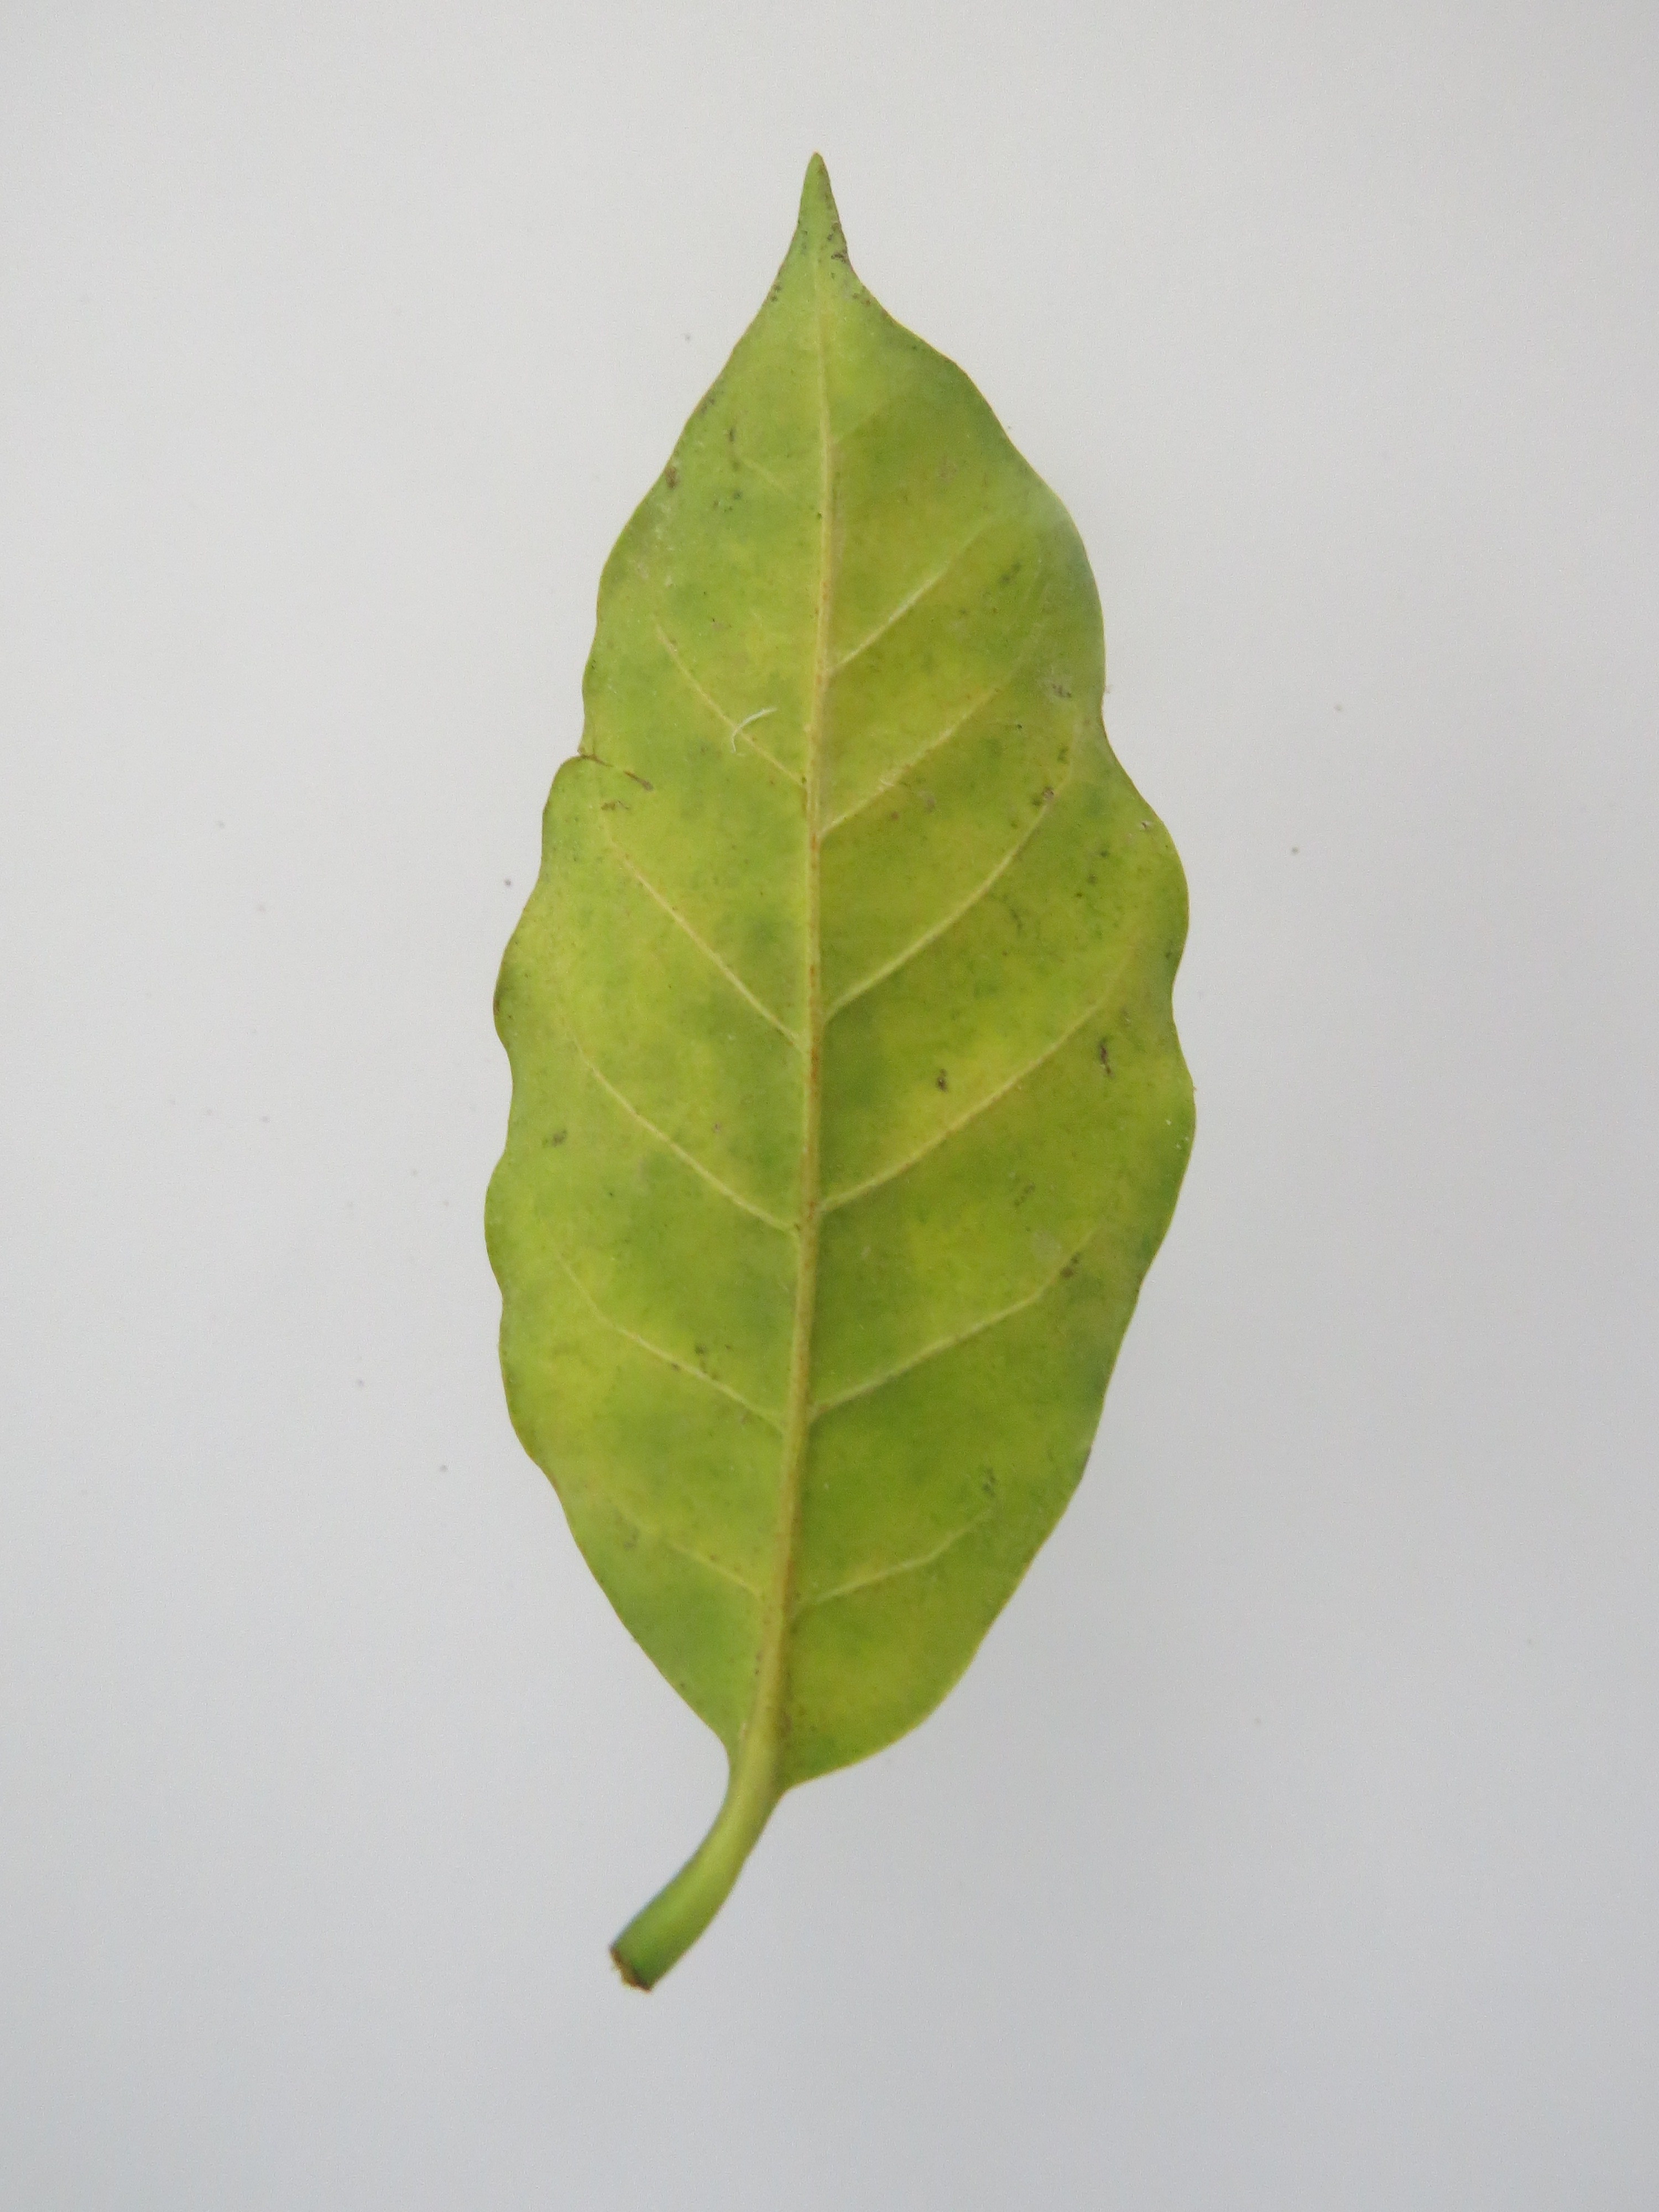
Label: calcium-Ca